Viktor Makeyev

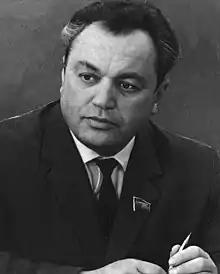
V. P. Makeyev (1924–85)

Viktor Petrovich Makeyev (also Makeev; ; 25 October 1924 – 25 October 1985) was a Soviet engineer in the Soviet space program who was also a central and founding figure in development of Submarine-launched ballistic missile (SLBM) for the Soviet Navy.